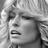
Emotion: neutral